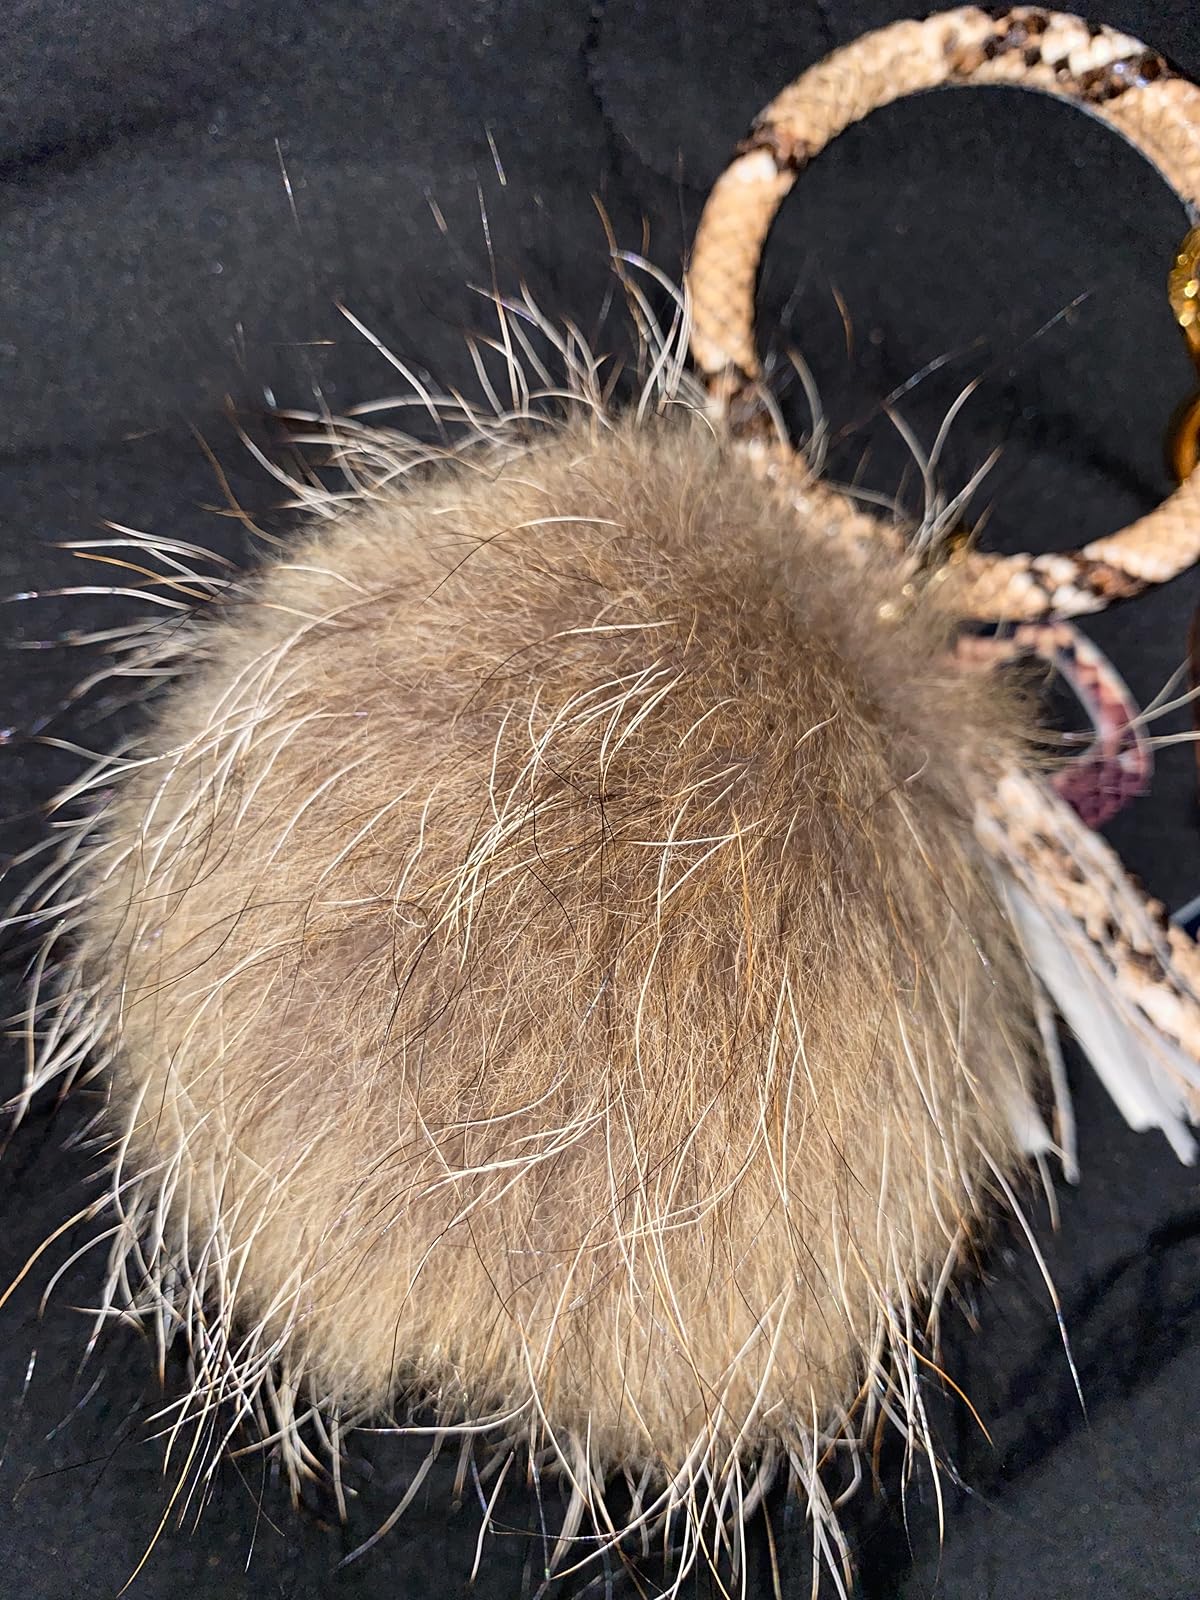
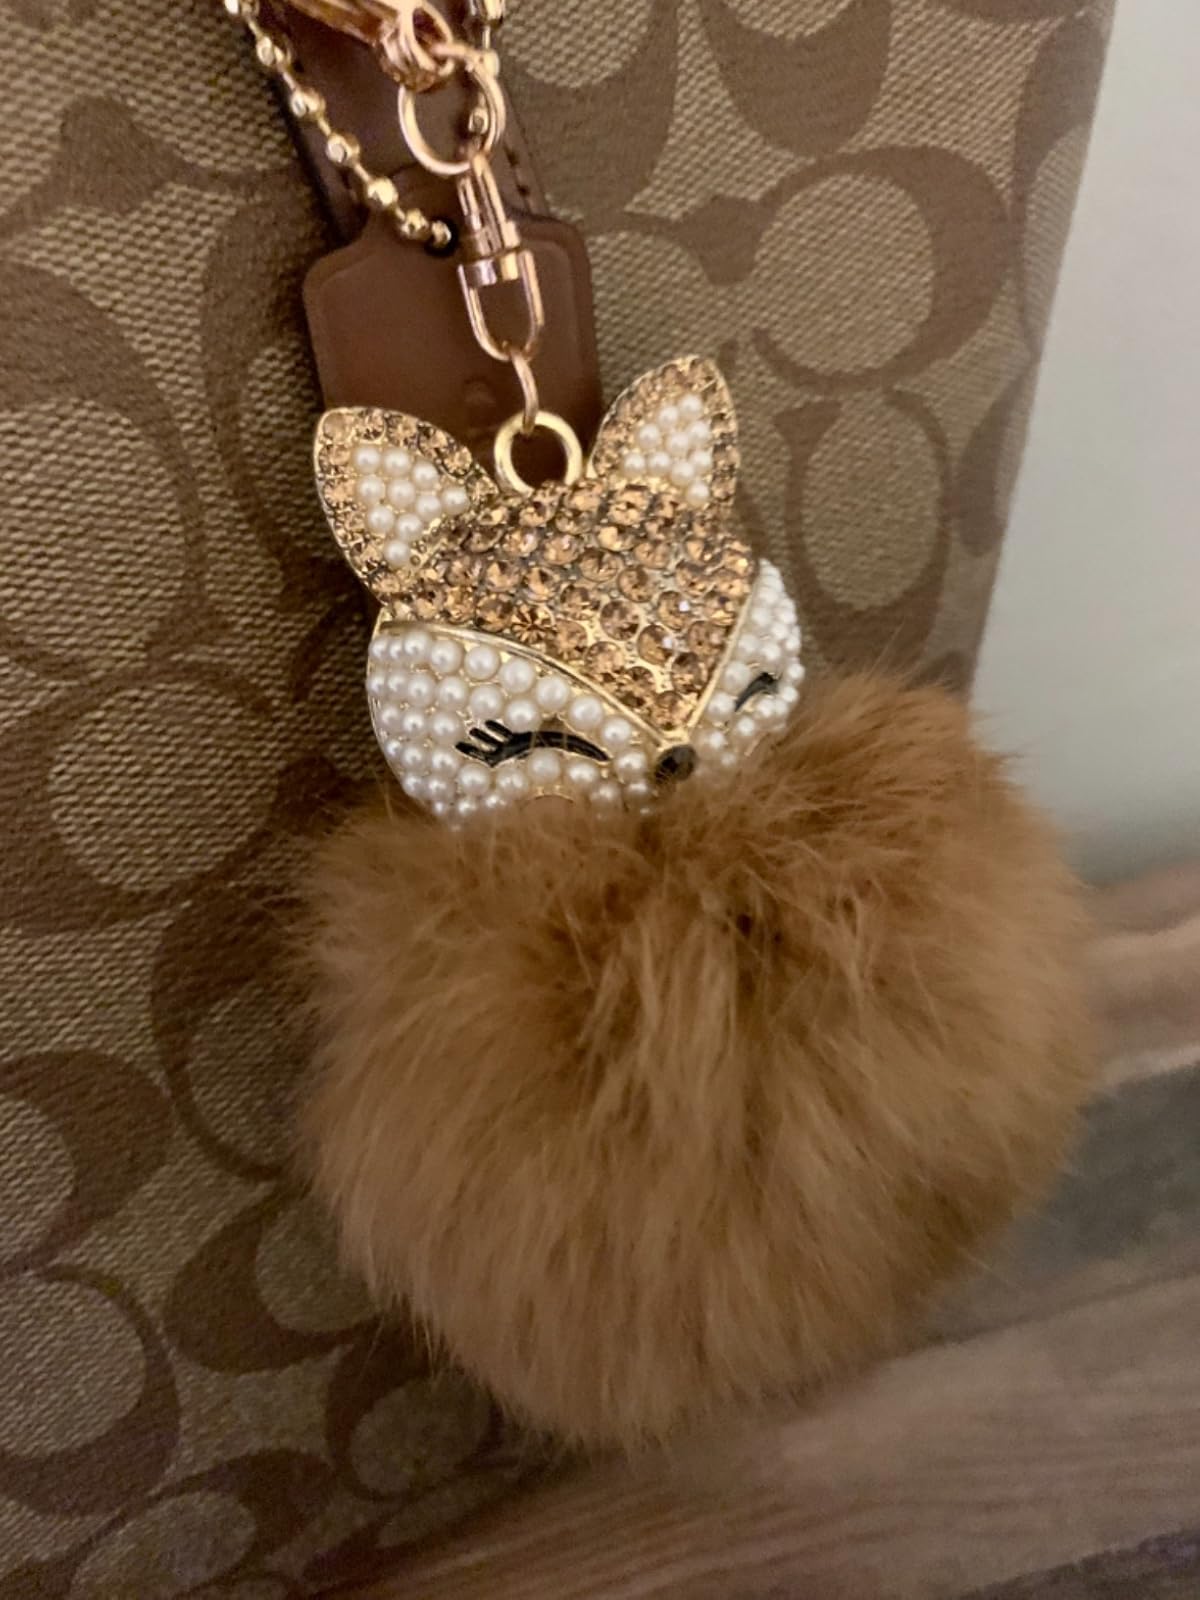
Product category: accessories_keychain
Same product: no